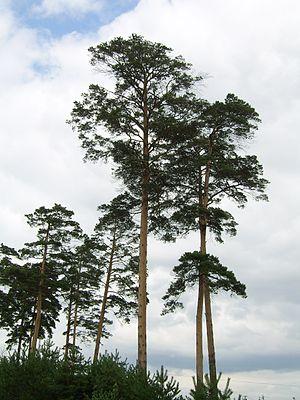
Les forêts mixtes des monts Changbai forment une écorégion terrestre définie par le Fonds mondial pour la nature, qui appartient au biome des forêts de feuillus et forêts mixtes tempérées de l'écozone paléarctique. Elle s'étend sur les zones les plus élevées du nord de la péninsule coréenne et du sud-est de la Mandchourie et est totalement encerclée par l'écorégion des forêts mixtes de Mandchourie qui couvre les collines environnantes. Les arbres à feuilles caduques y côtoient les conifères dans une région où la nature est relativement bien préservée à cause de son isolement et de la rudesse de ses hivers.